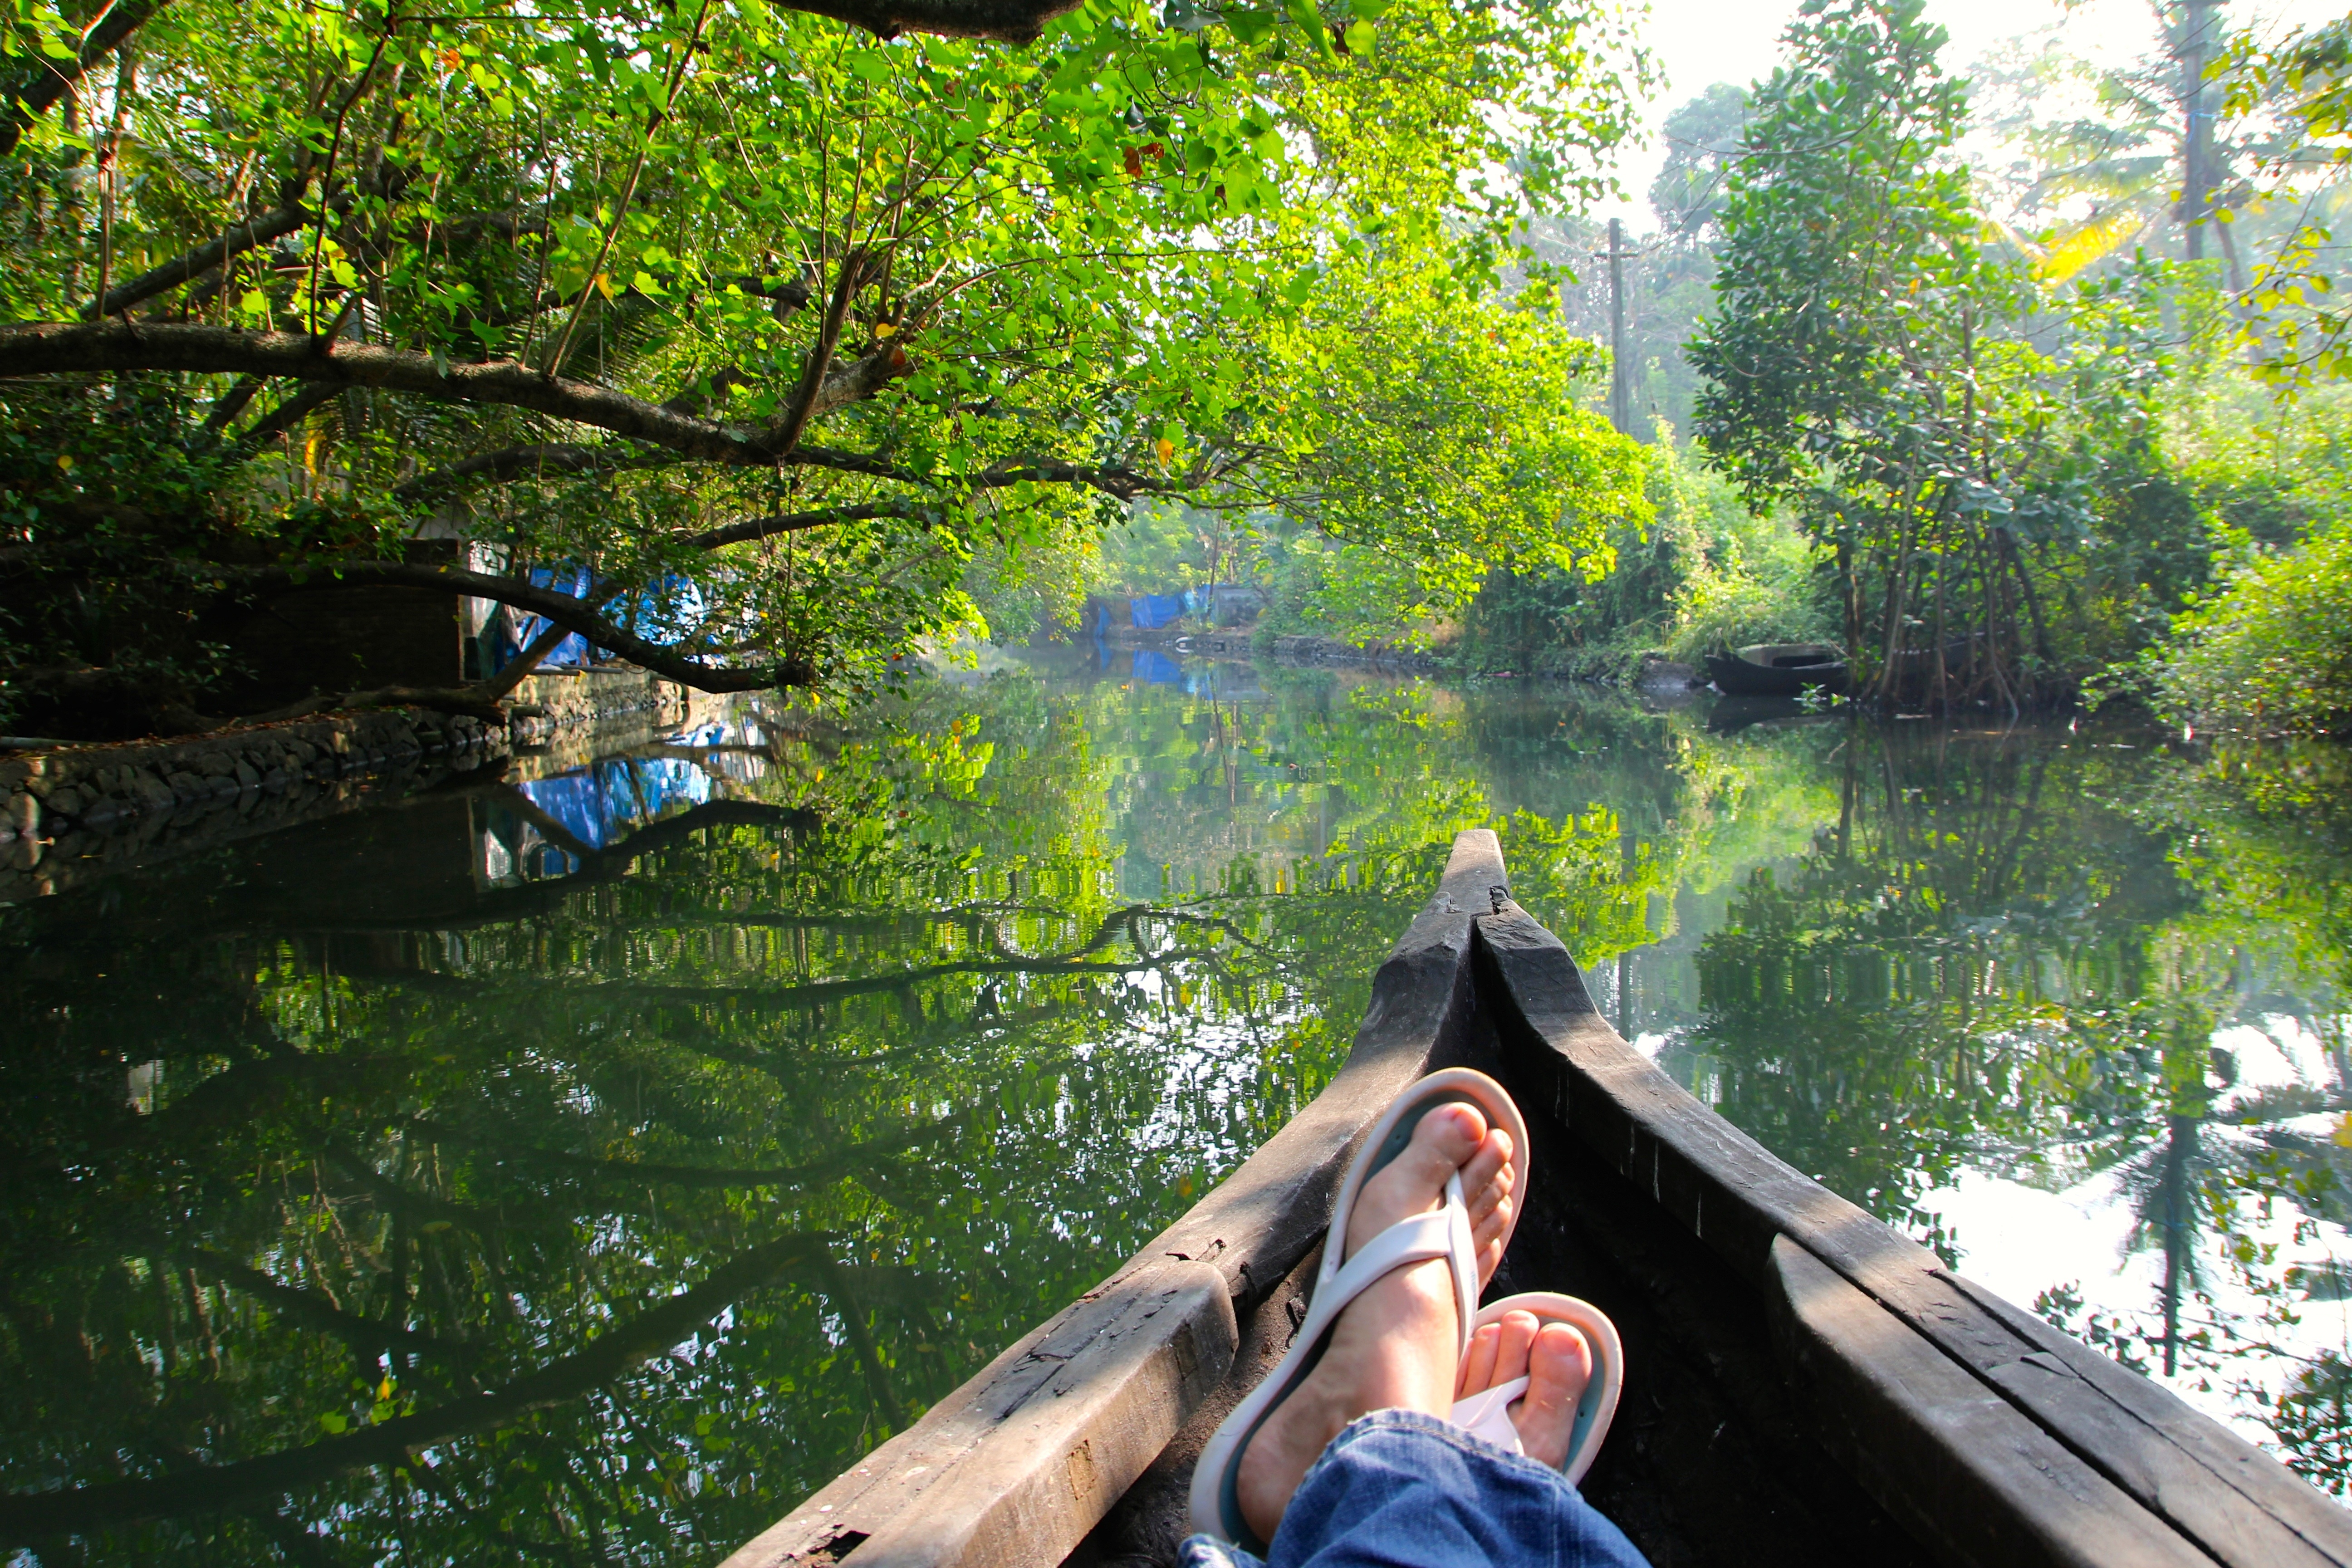
tree, water, forest, river, canoe, pond, boot, stream, vehicle, jungle, waterway, rowing boat, rainforest, woodland, bayou